Valeriy Litskai

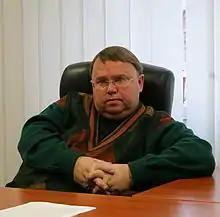

Valeriy Anatolievich Litskai (born 13 February 1949) was the foreign minister of Transnistria from 2000 until July 2008. He was born in Tver in Russia in 1949 and obtained Transnistrian citizenship after Transnistria declared independence.